Anita Doth

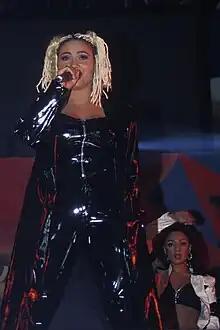
Doth during a live show in Utrecht, the Netherlands, December 1995

Anita Doth (born 28 December 1971) is a Dutch singer and songwriter. She was the singer of the duo 2 Unlimited, which she formed together with rapper Ray Slijngaard.